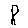
Label: 8